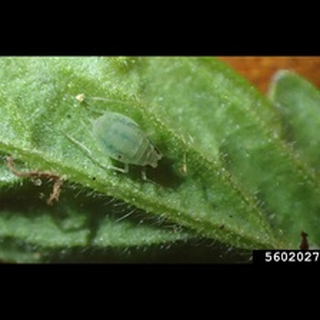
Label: wheat_aphid